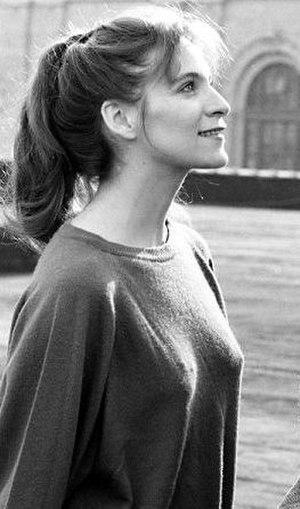
Ratched est une série télévisée américaine créée par Evan Romansky et dont la diffusion est prévue pour le 18 septembre 2020 sur le service Netflix partout dans le monde, incluant les pays francophones.
Pulp Fiction [pʌlp ˈfɪkʃən], ou Fiction pulpeuse au Québec, est un film de gangsters américain réalisé par Quentin Tarantino et sorti en 1994. Le scénario est co-écrit par Tarantino et Roger Avary. Utilisant la technique de narration non linéaire, il entremêle plusieurs histoires ayant pour protagonistes des membres de la pègre de Los Angeles et se distingue par ses dialogues stylisés, son mélange de violence et d'humour et ses nombreuses références à la culture populaire. Sa distribution principale se compose notamment de John Travolta, dont la carrière est relancée par ce film, Samuel L. Jackson, Bruce Willis et Uma Thurman.
Amanda Plummer, née le 23 mars 1957 à New York, est une actrice américaine.